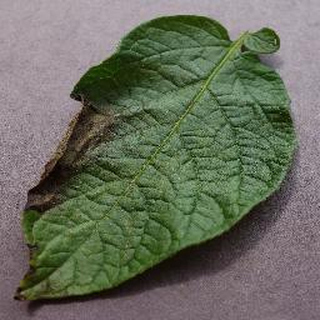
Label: potato_late_blight